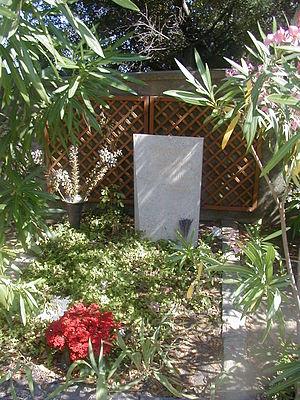
Anne Philipe, née Anne Marie Nicole Ghislaine Navaux, à Bruxelles, le 20 juin 1917, et morte dans le 12ᵉ arrondissement de Paris, le 16 avril 1990, est une femme de lettres française qui fut l'épouse du comédien Gérard Philipe.
Gérard Philip, dit Gérard Philipe, né le 4 décembre 1922 à Cannes et mort le 25 novembre 1959 à Paris, est un acteur français. Actif au théâtre comme au cinéma, il fut en France, jusqu'à sa mort prématurée, l'une des principales vedettes de l'après-guerre. Le public garde de lui une image juvénile et romantique, qui en fait l'une des icônes du cinéma français.